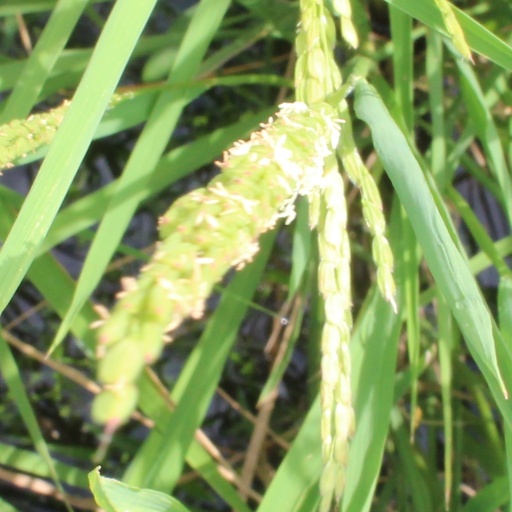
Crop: rice